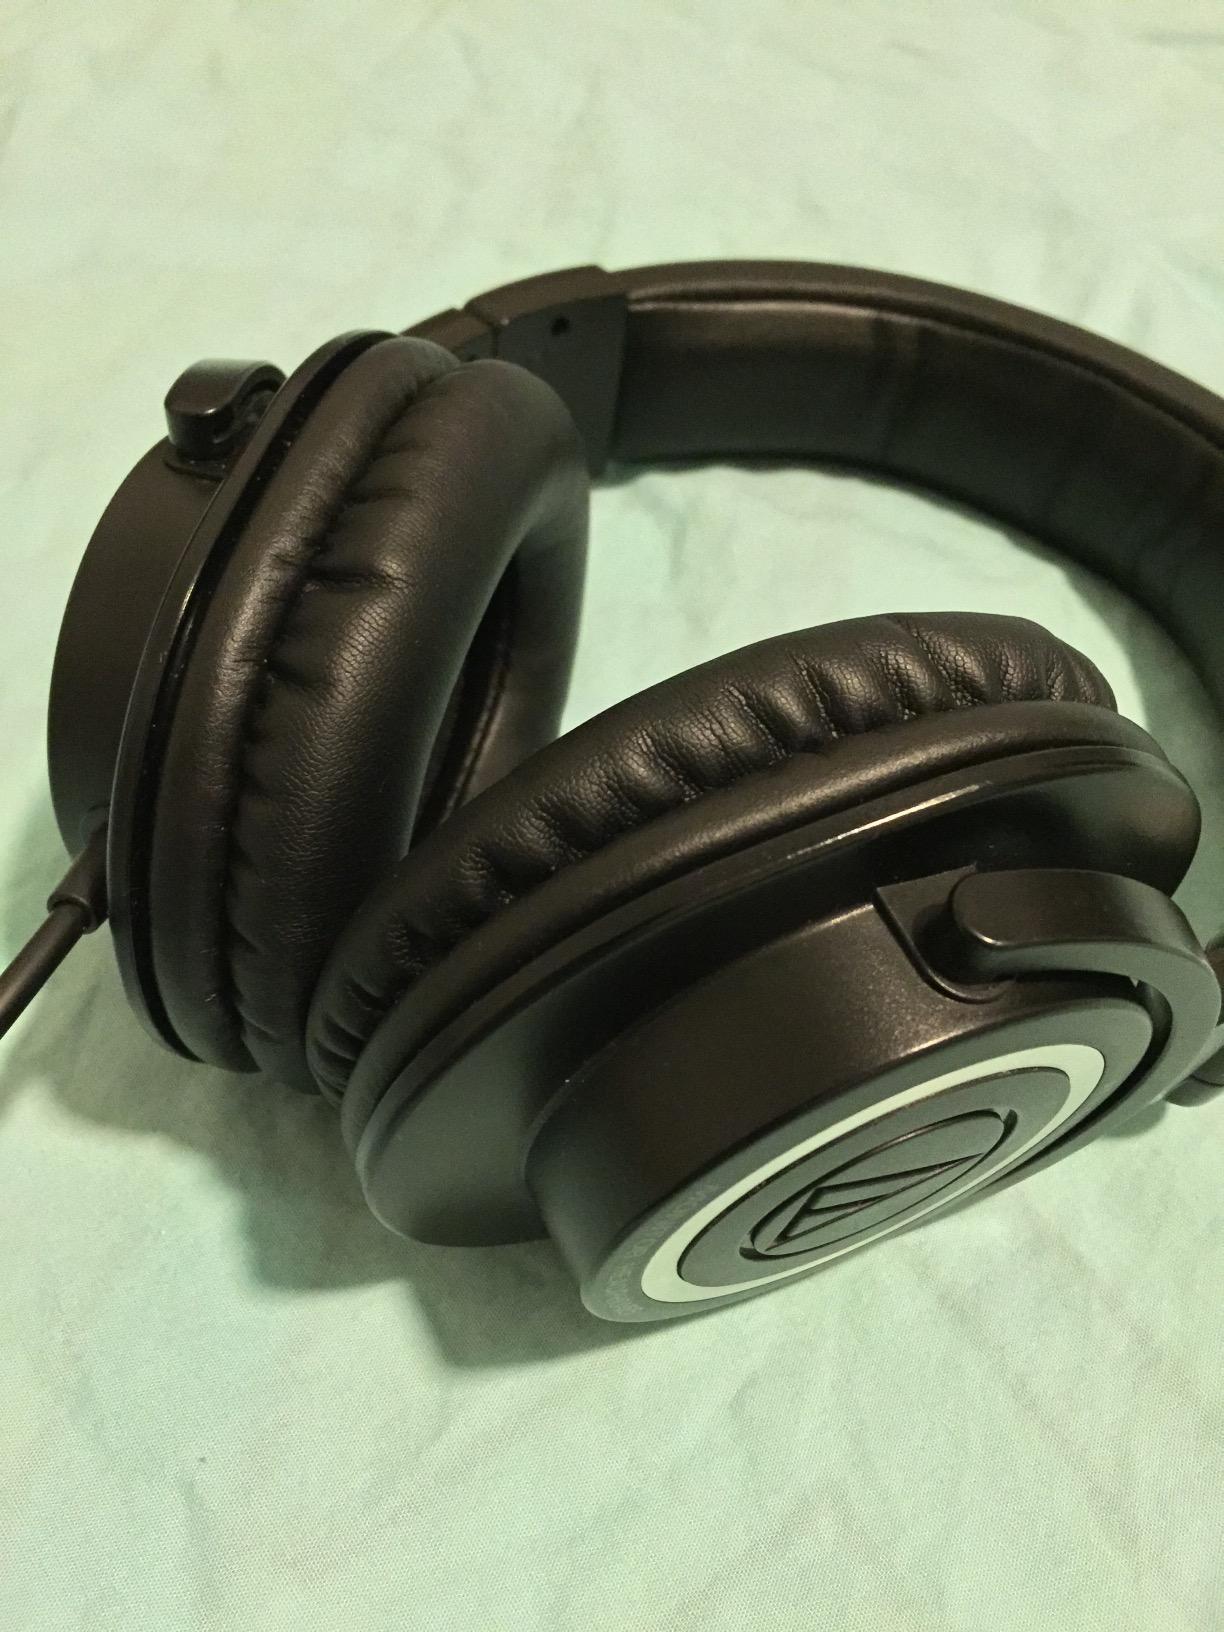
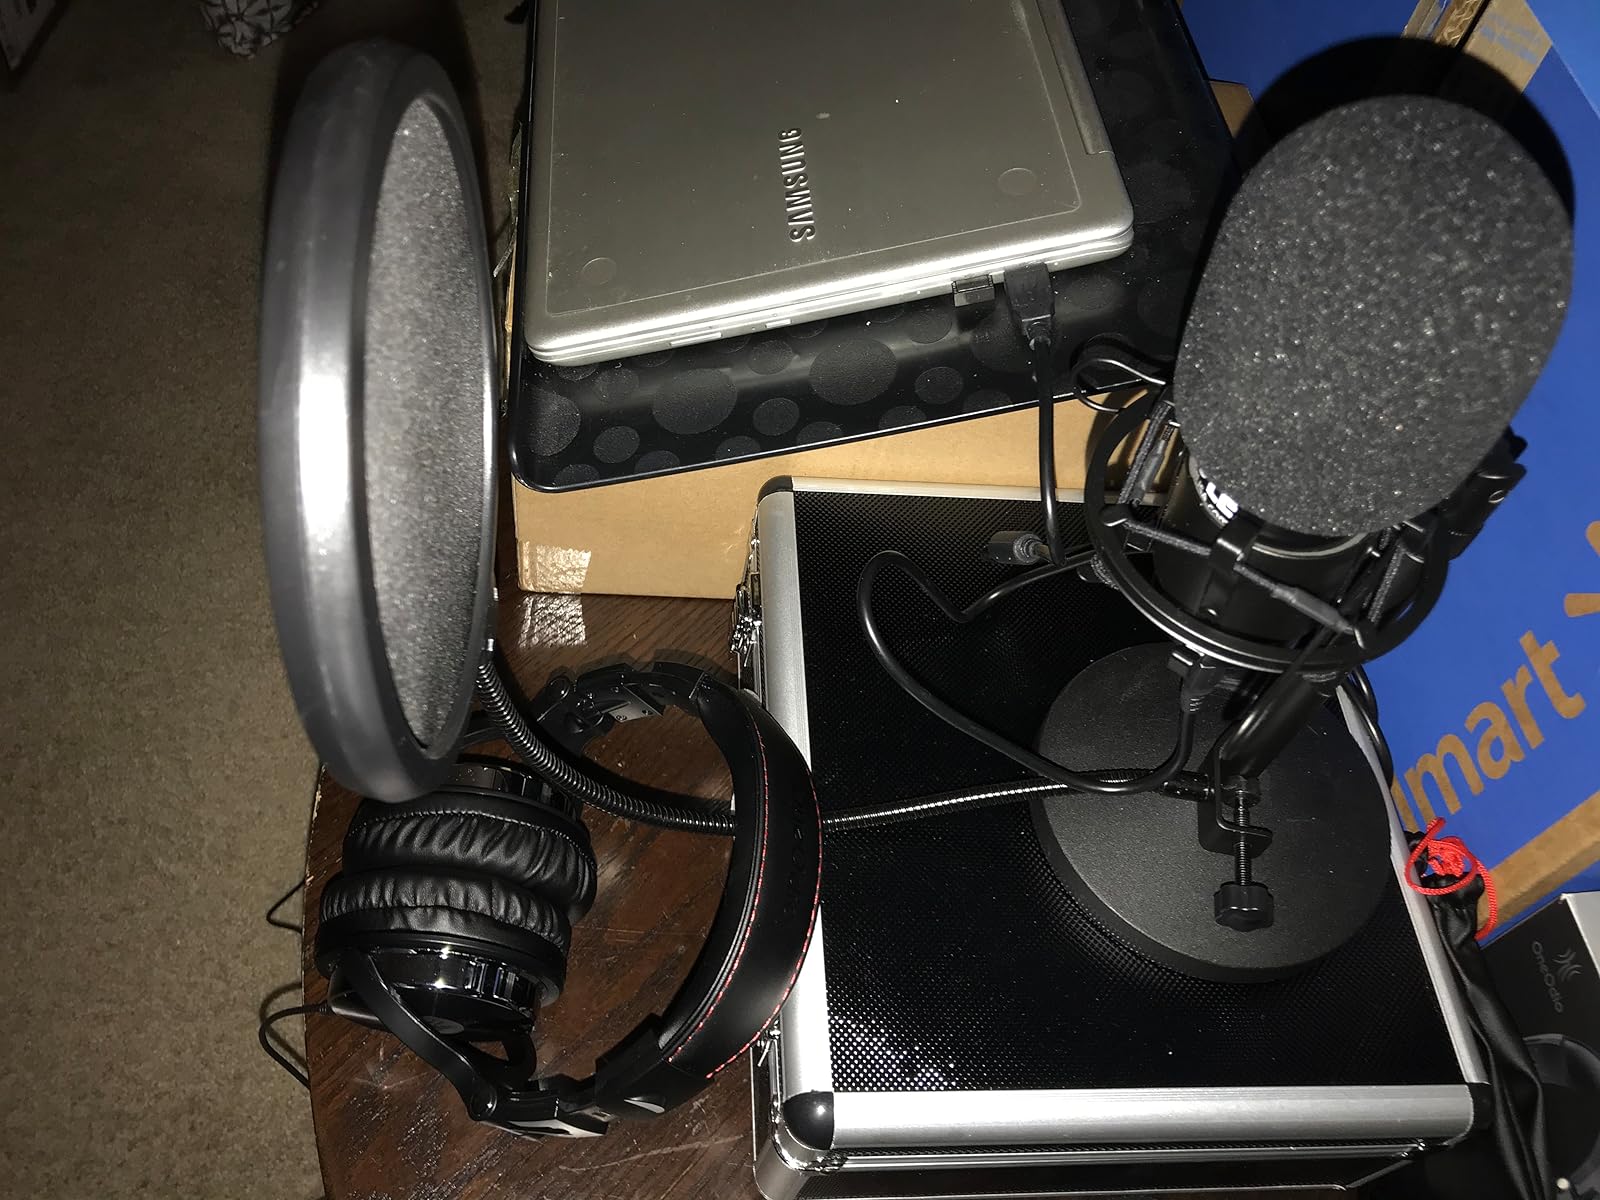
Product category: headphones
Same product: no